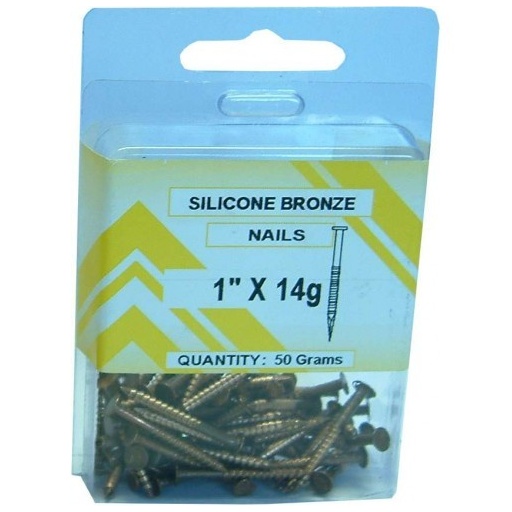
DIY Nails Silicone Bronze 50gram  3/4 X 16
Brand: CELAWFORD-SF
Category: Hardware > Hardware Accessories > Hardware Fasteners > Nails > Cap Nails